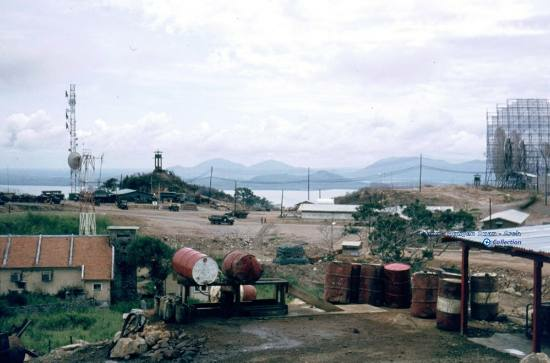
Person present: No